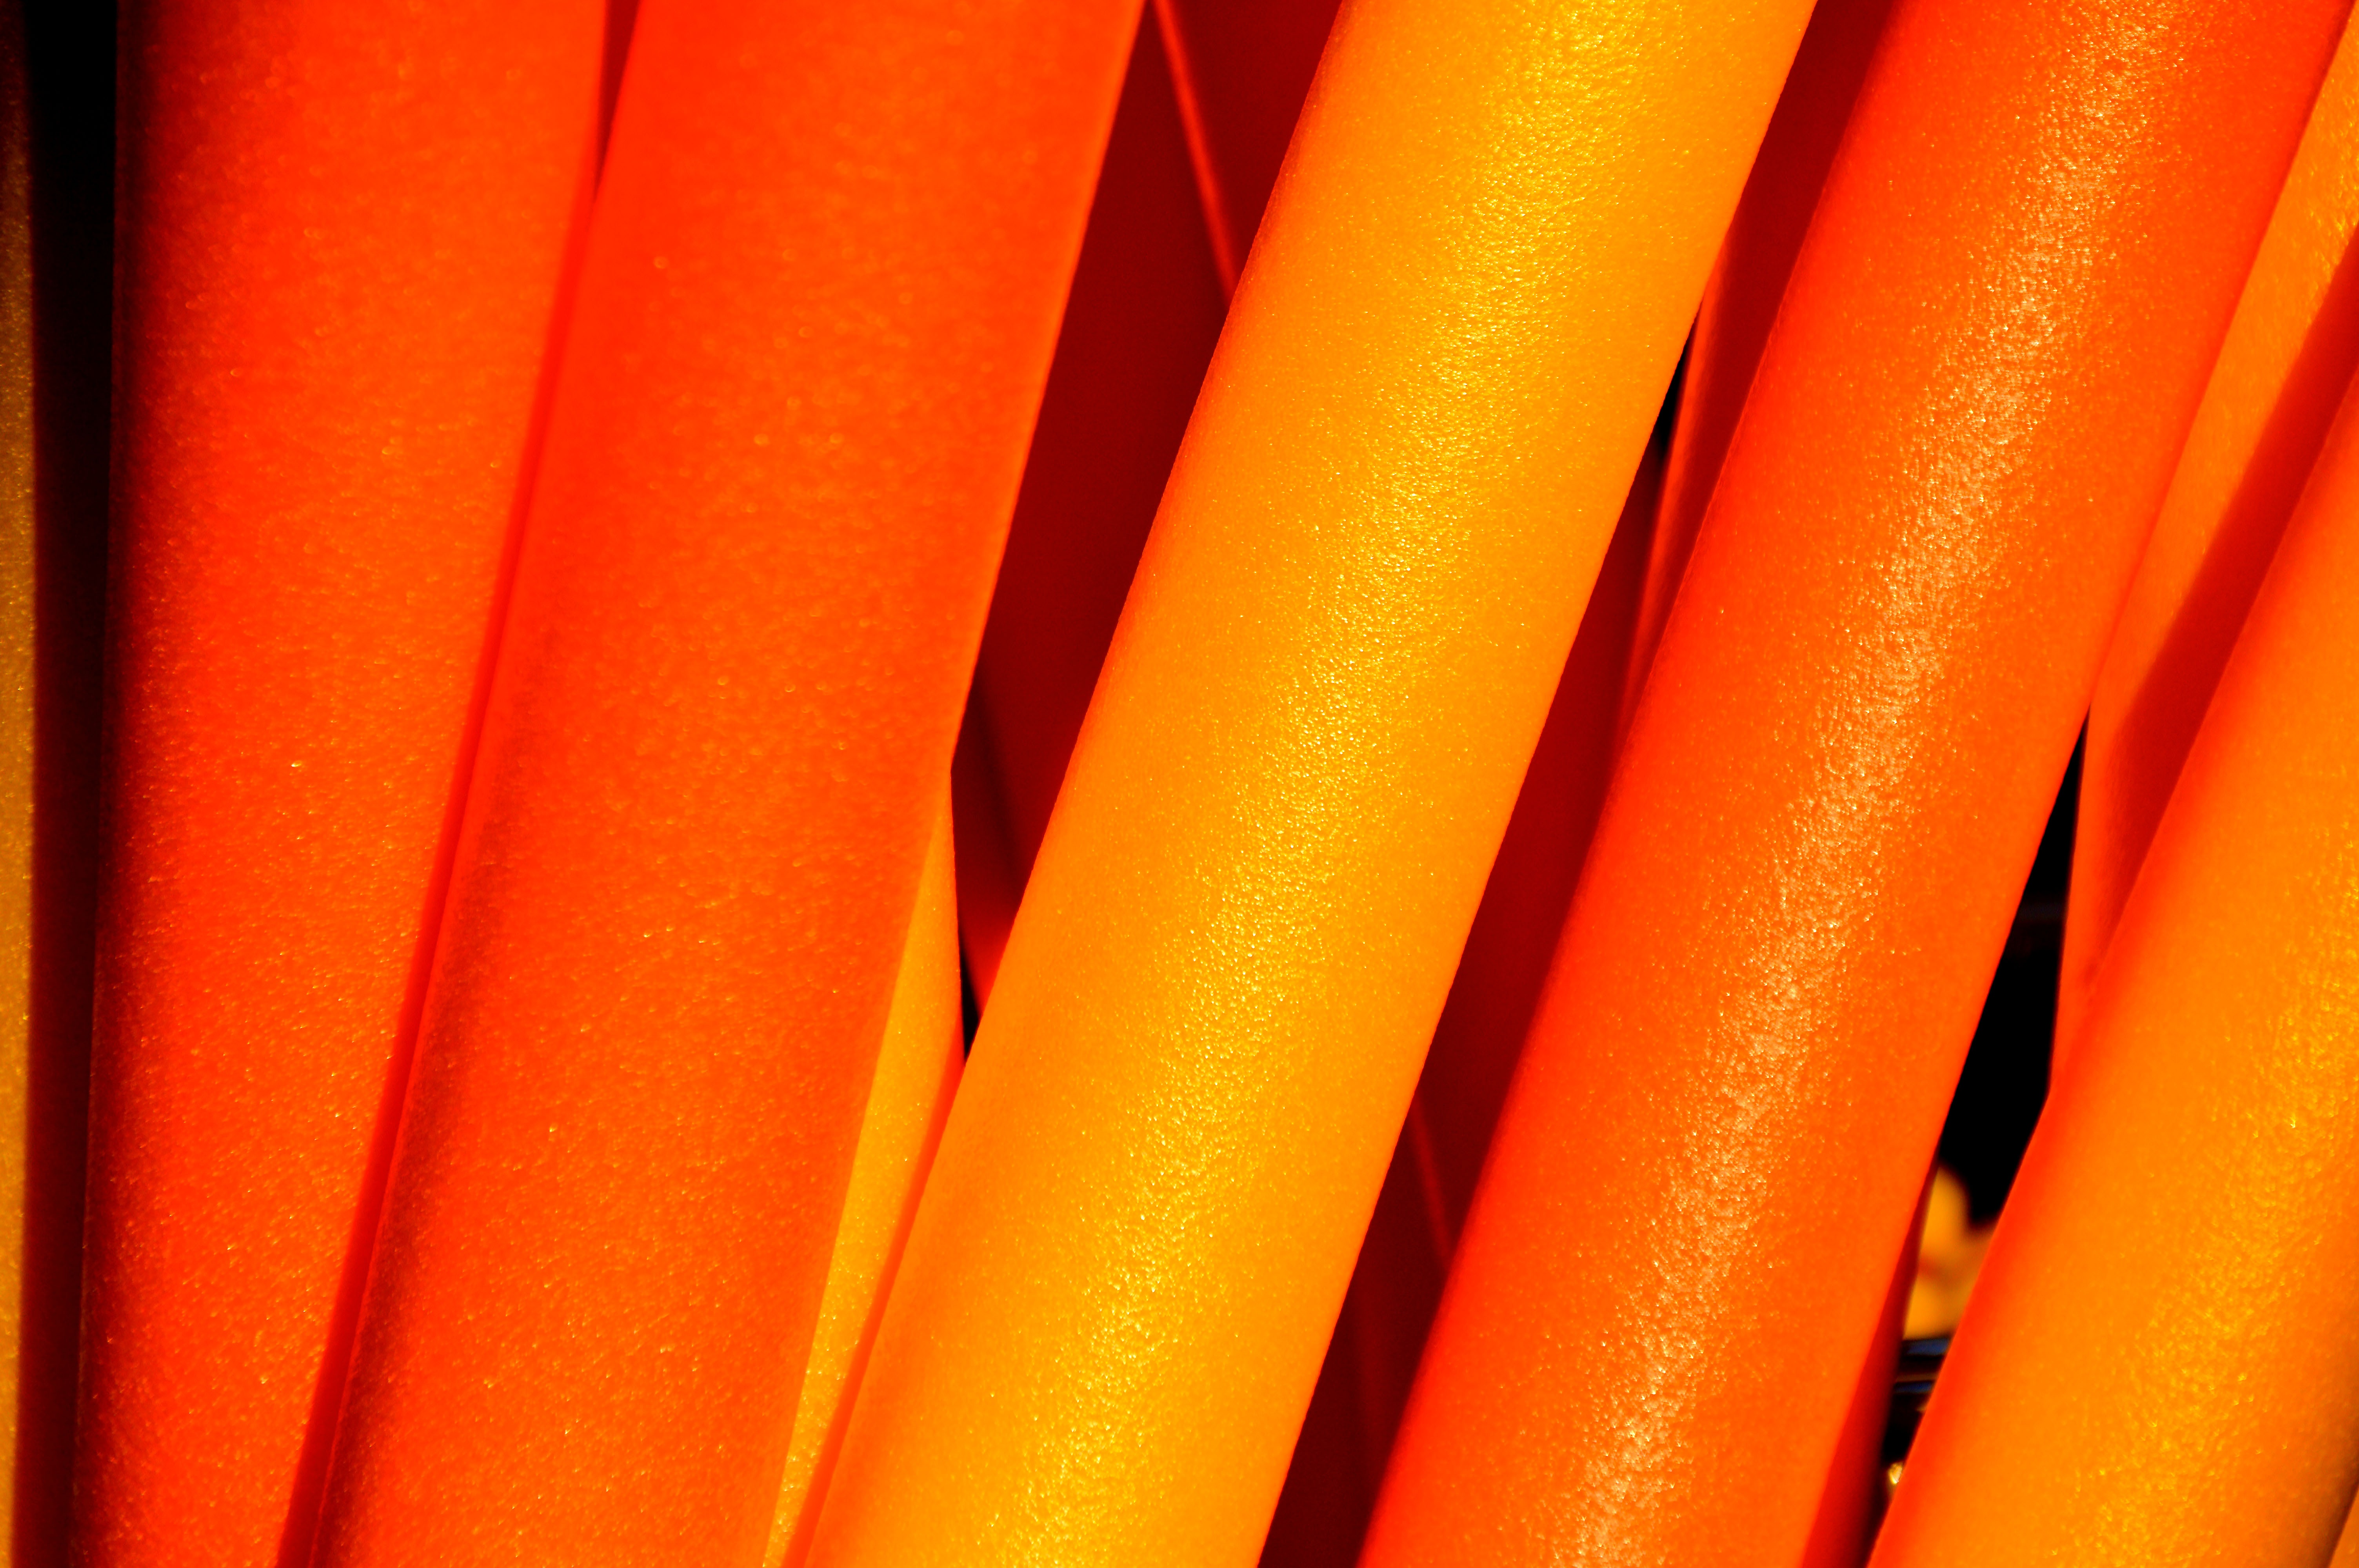
water, sunlight, plastic, flower, petal, summer, foam, orange, line, red, color, colorful, yellow, circle, close up, toys, children toys, macro photography, floating noodle